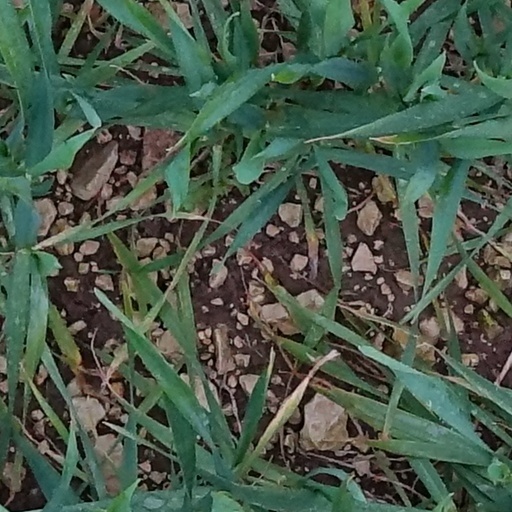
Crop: wheat